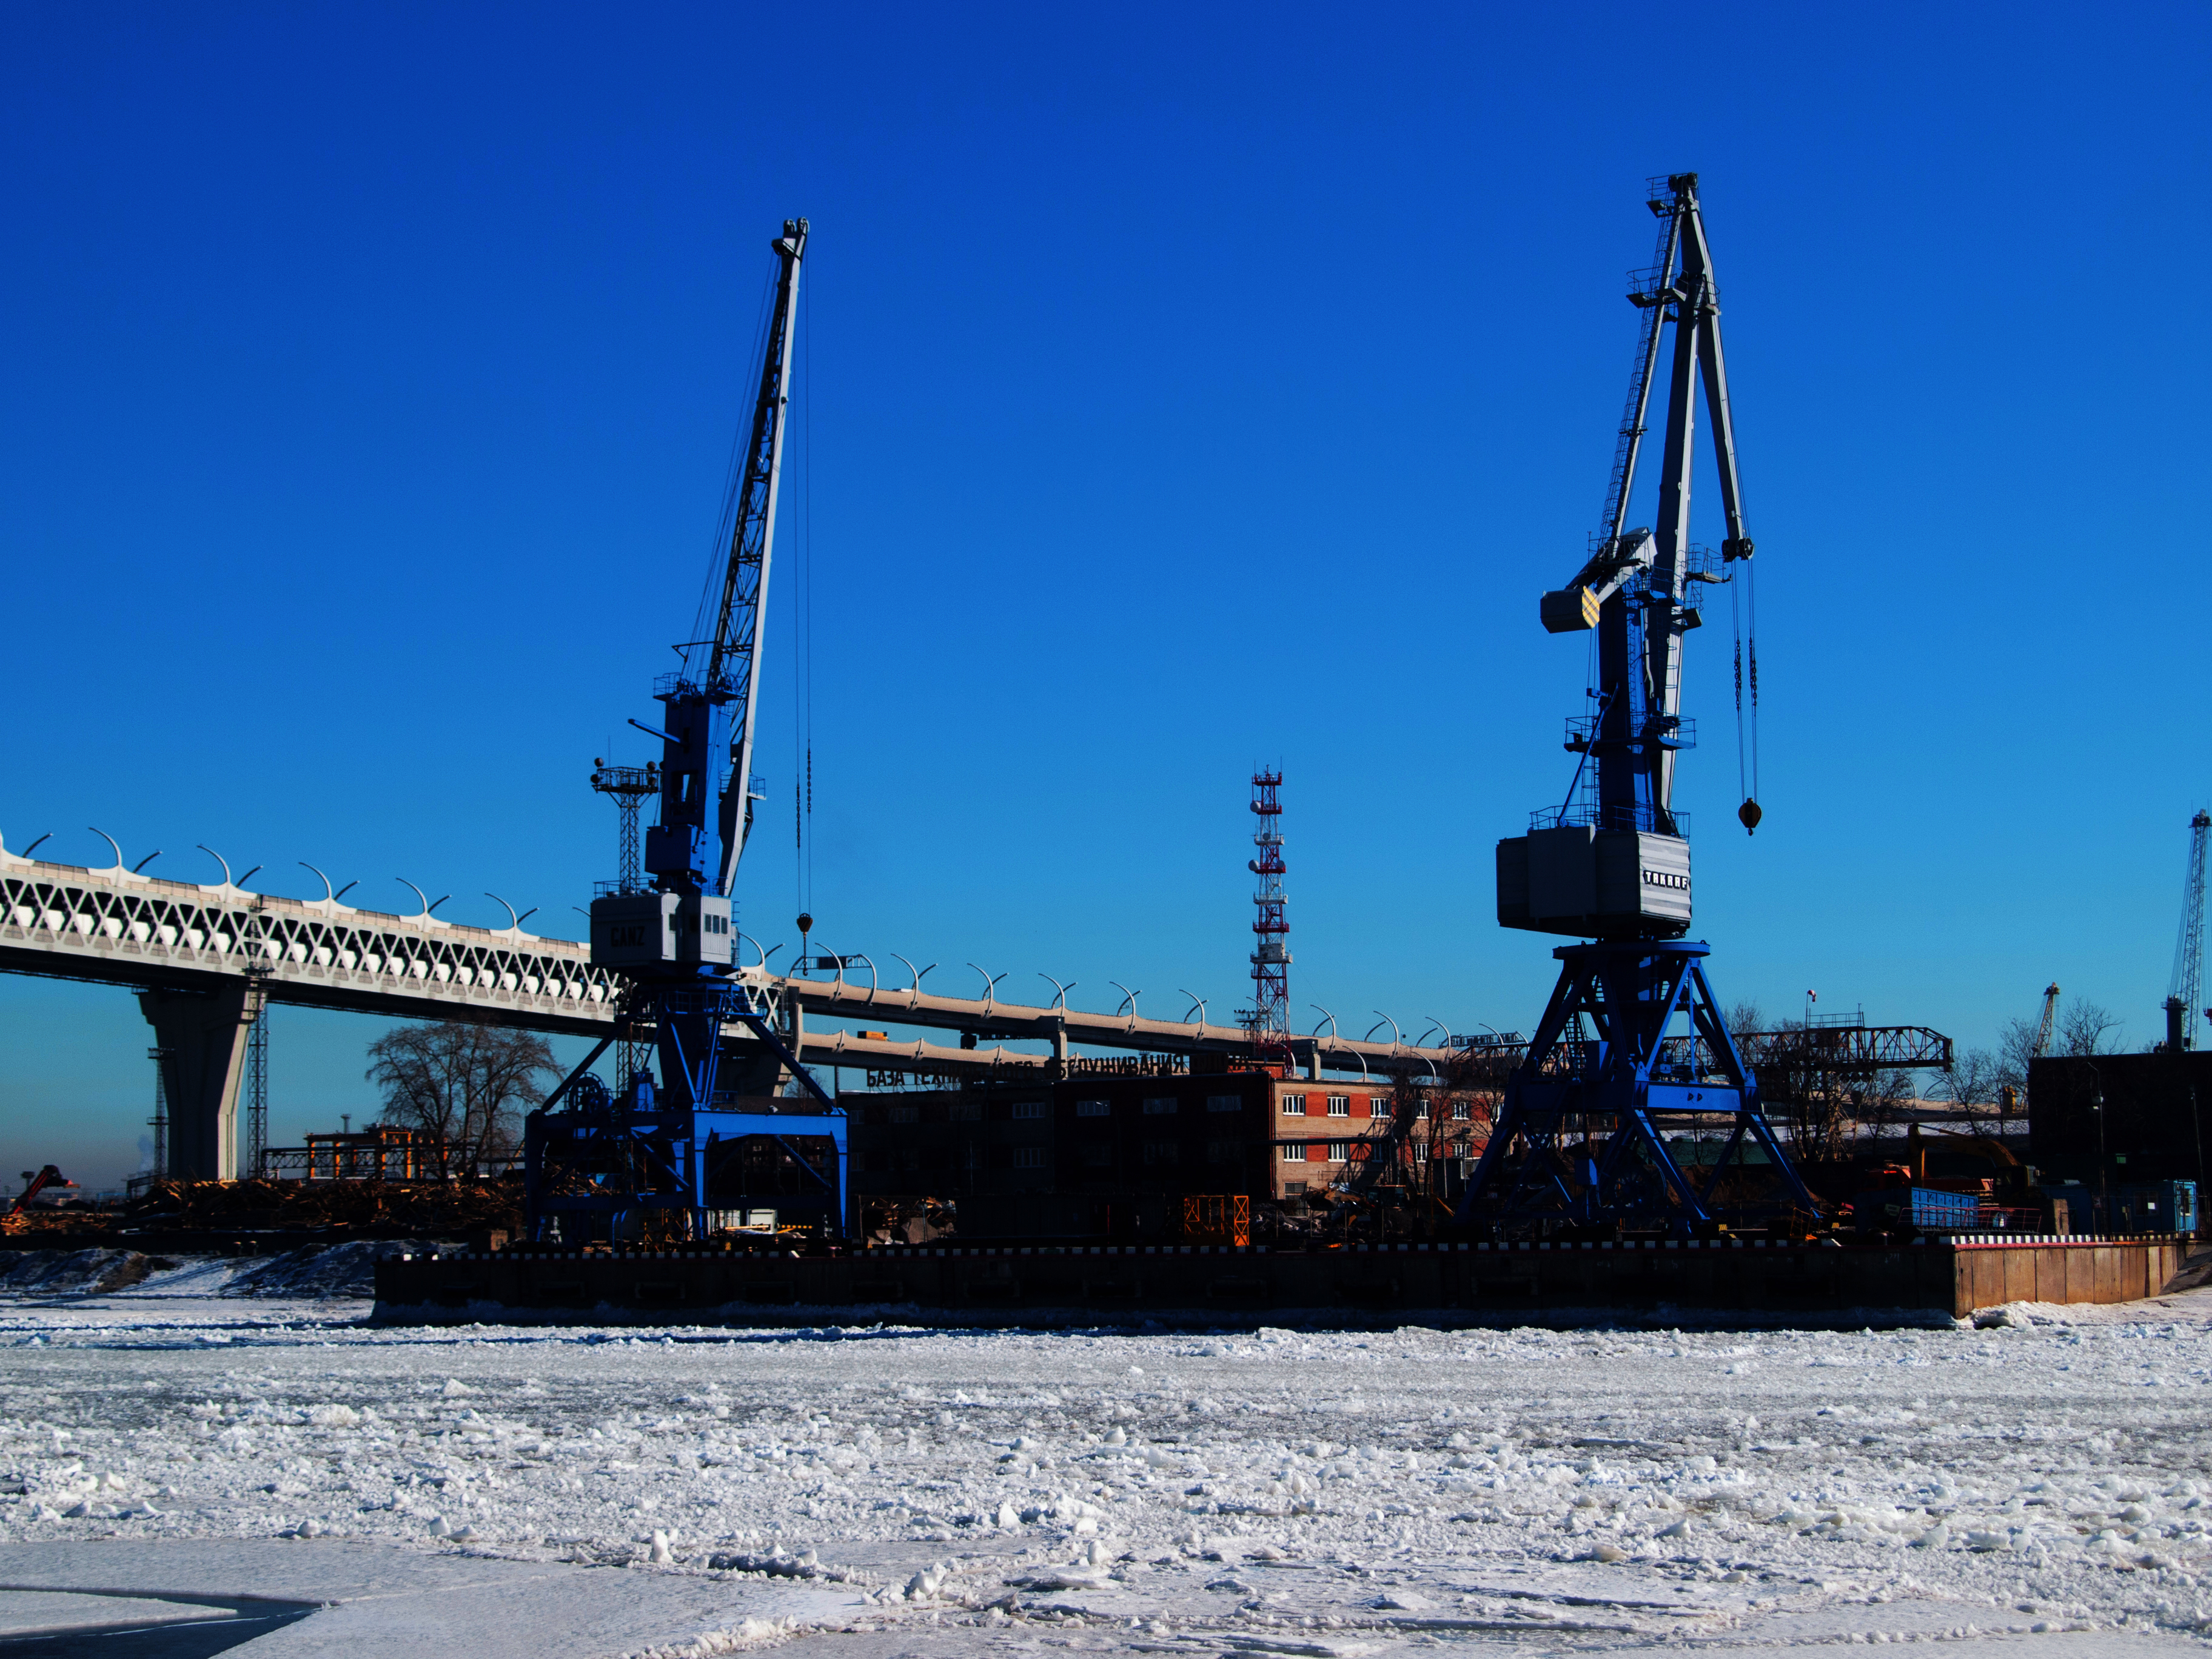
images, sky, water, building, crane, machine, city, industry, construction equipment, channel, harbor, port, tower, metal, freight transport, shipping container, girder bridge, dock, lake, water transportation